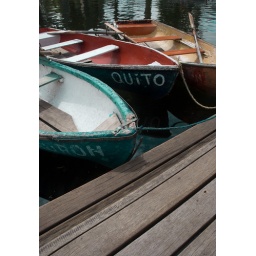
Cool boats in a main park. They had a small river that you could row on with on of these rentals.